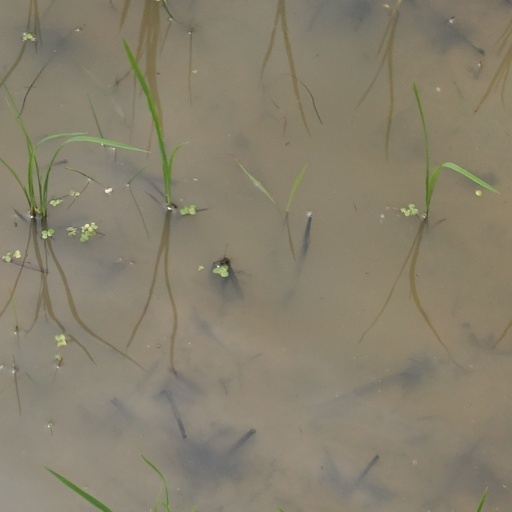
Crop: rice